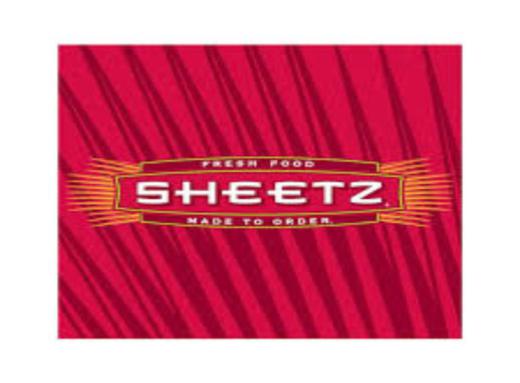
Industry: Food